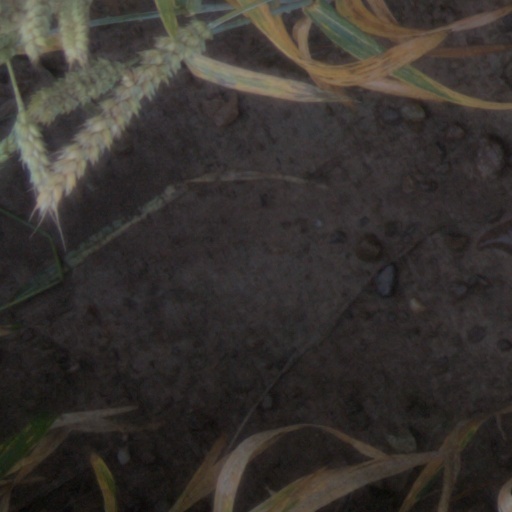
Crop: wheat